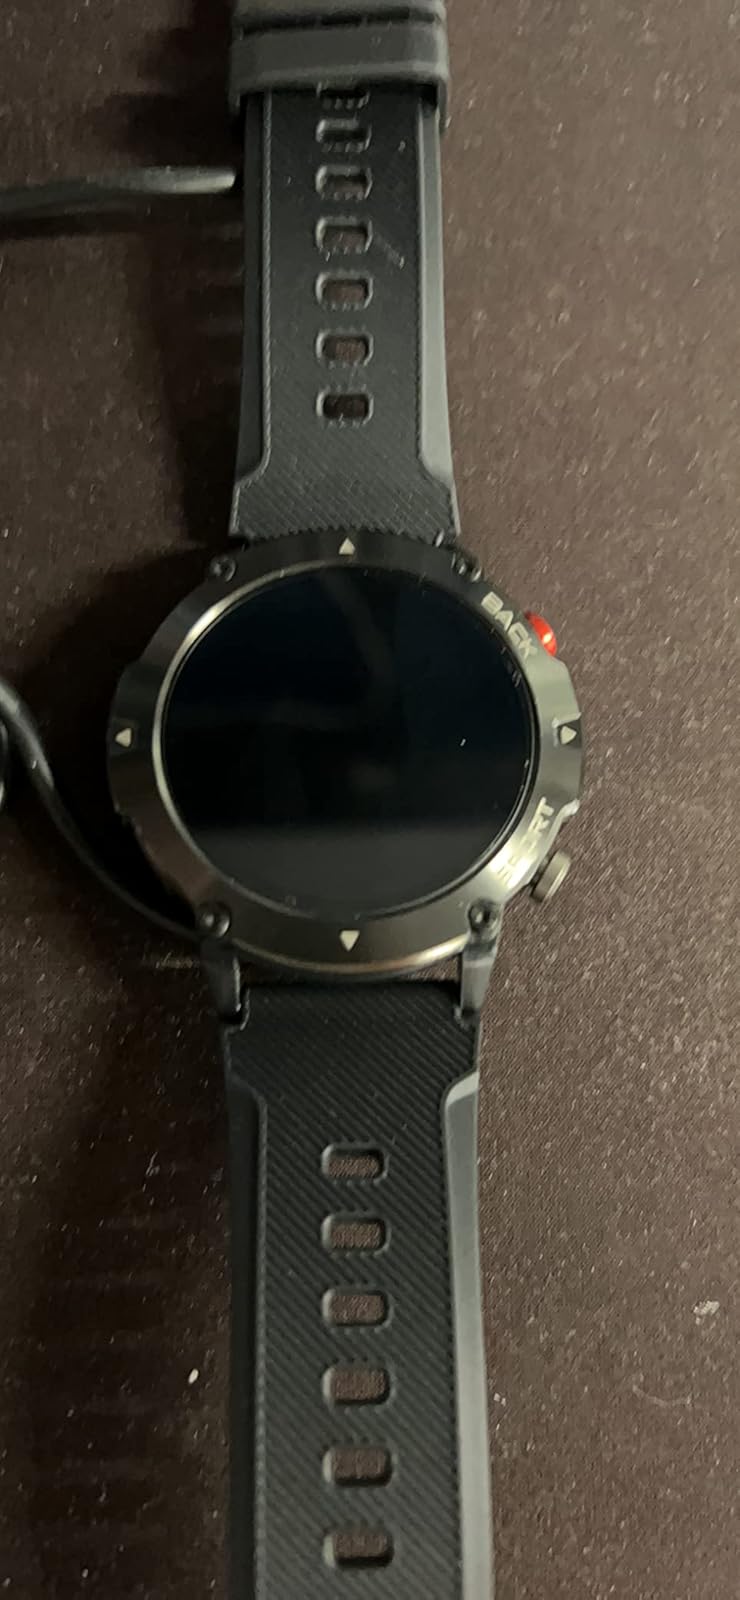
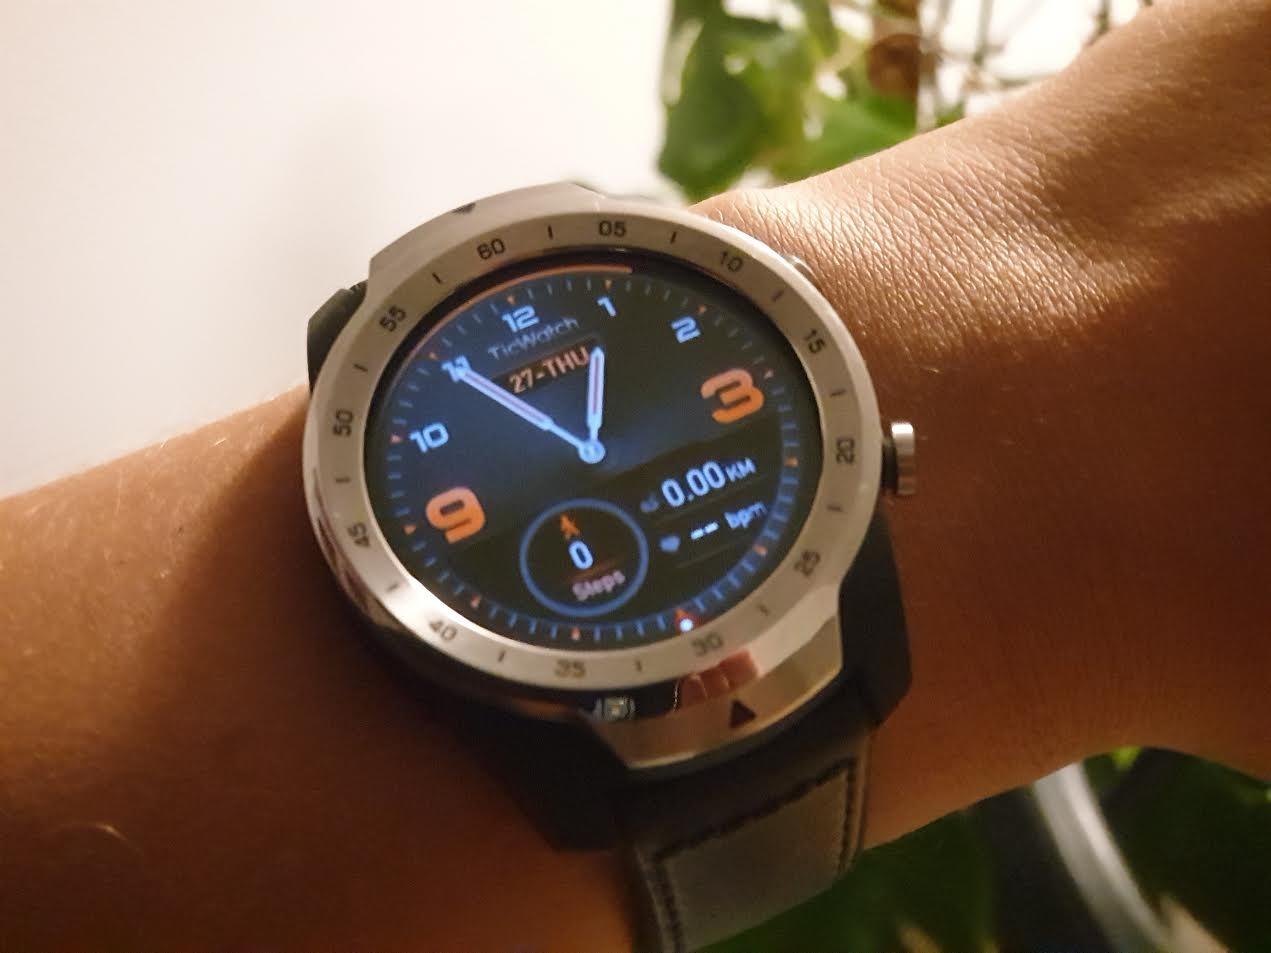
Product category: smartwatch
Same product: no